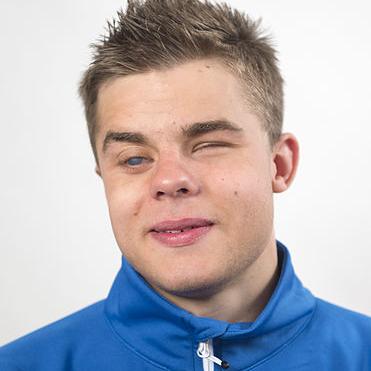
Age: 18